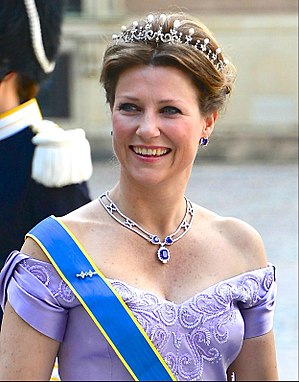
Märtha Louise af Norge / Biografi / Karriere / Astarte Education og engle
Märtha Louise i 2013.
Prinsesse Märtha Louise er en norsk prinsesse.